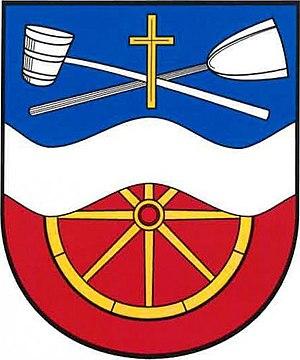
Velké Březno est une commune du district et de la région d'Ústí nad Labem, en Tchéquie. Sa population s'élevait à 2 268 habitants en 2018.